Fuse beads

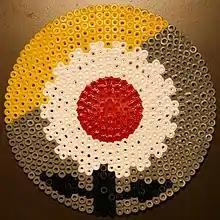
Circular pattern created on a board of pegs arranged in concentric rings.

Fuse beads are small cylindrical plastic beads that fit tightly onto an array of pegs. The arrangement of pegs on the board constrains the possible patterns that can be produced on that board. Most fuse-beading is done on a square grid pegboard, but there are other arrangements like hexagonal grids. Tweezers can be used to make bead placement easier. Square grids enable recreating pixel art. The beads are also sometimes used to create 3d "voxel" constructions.